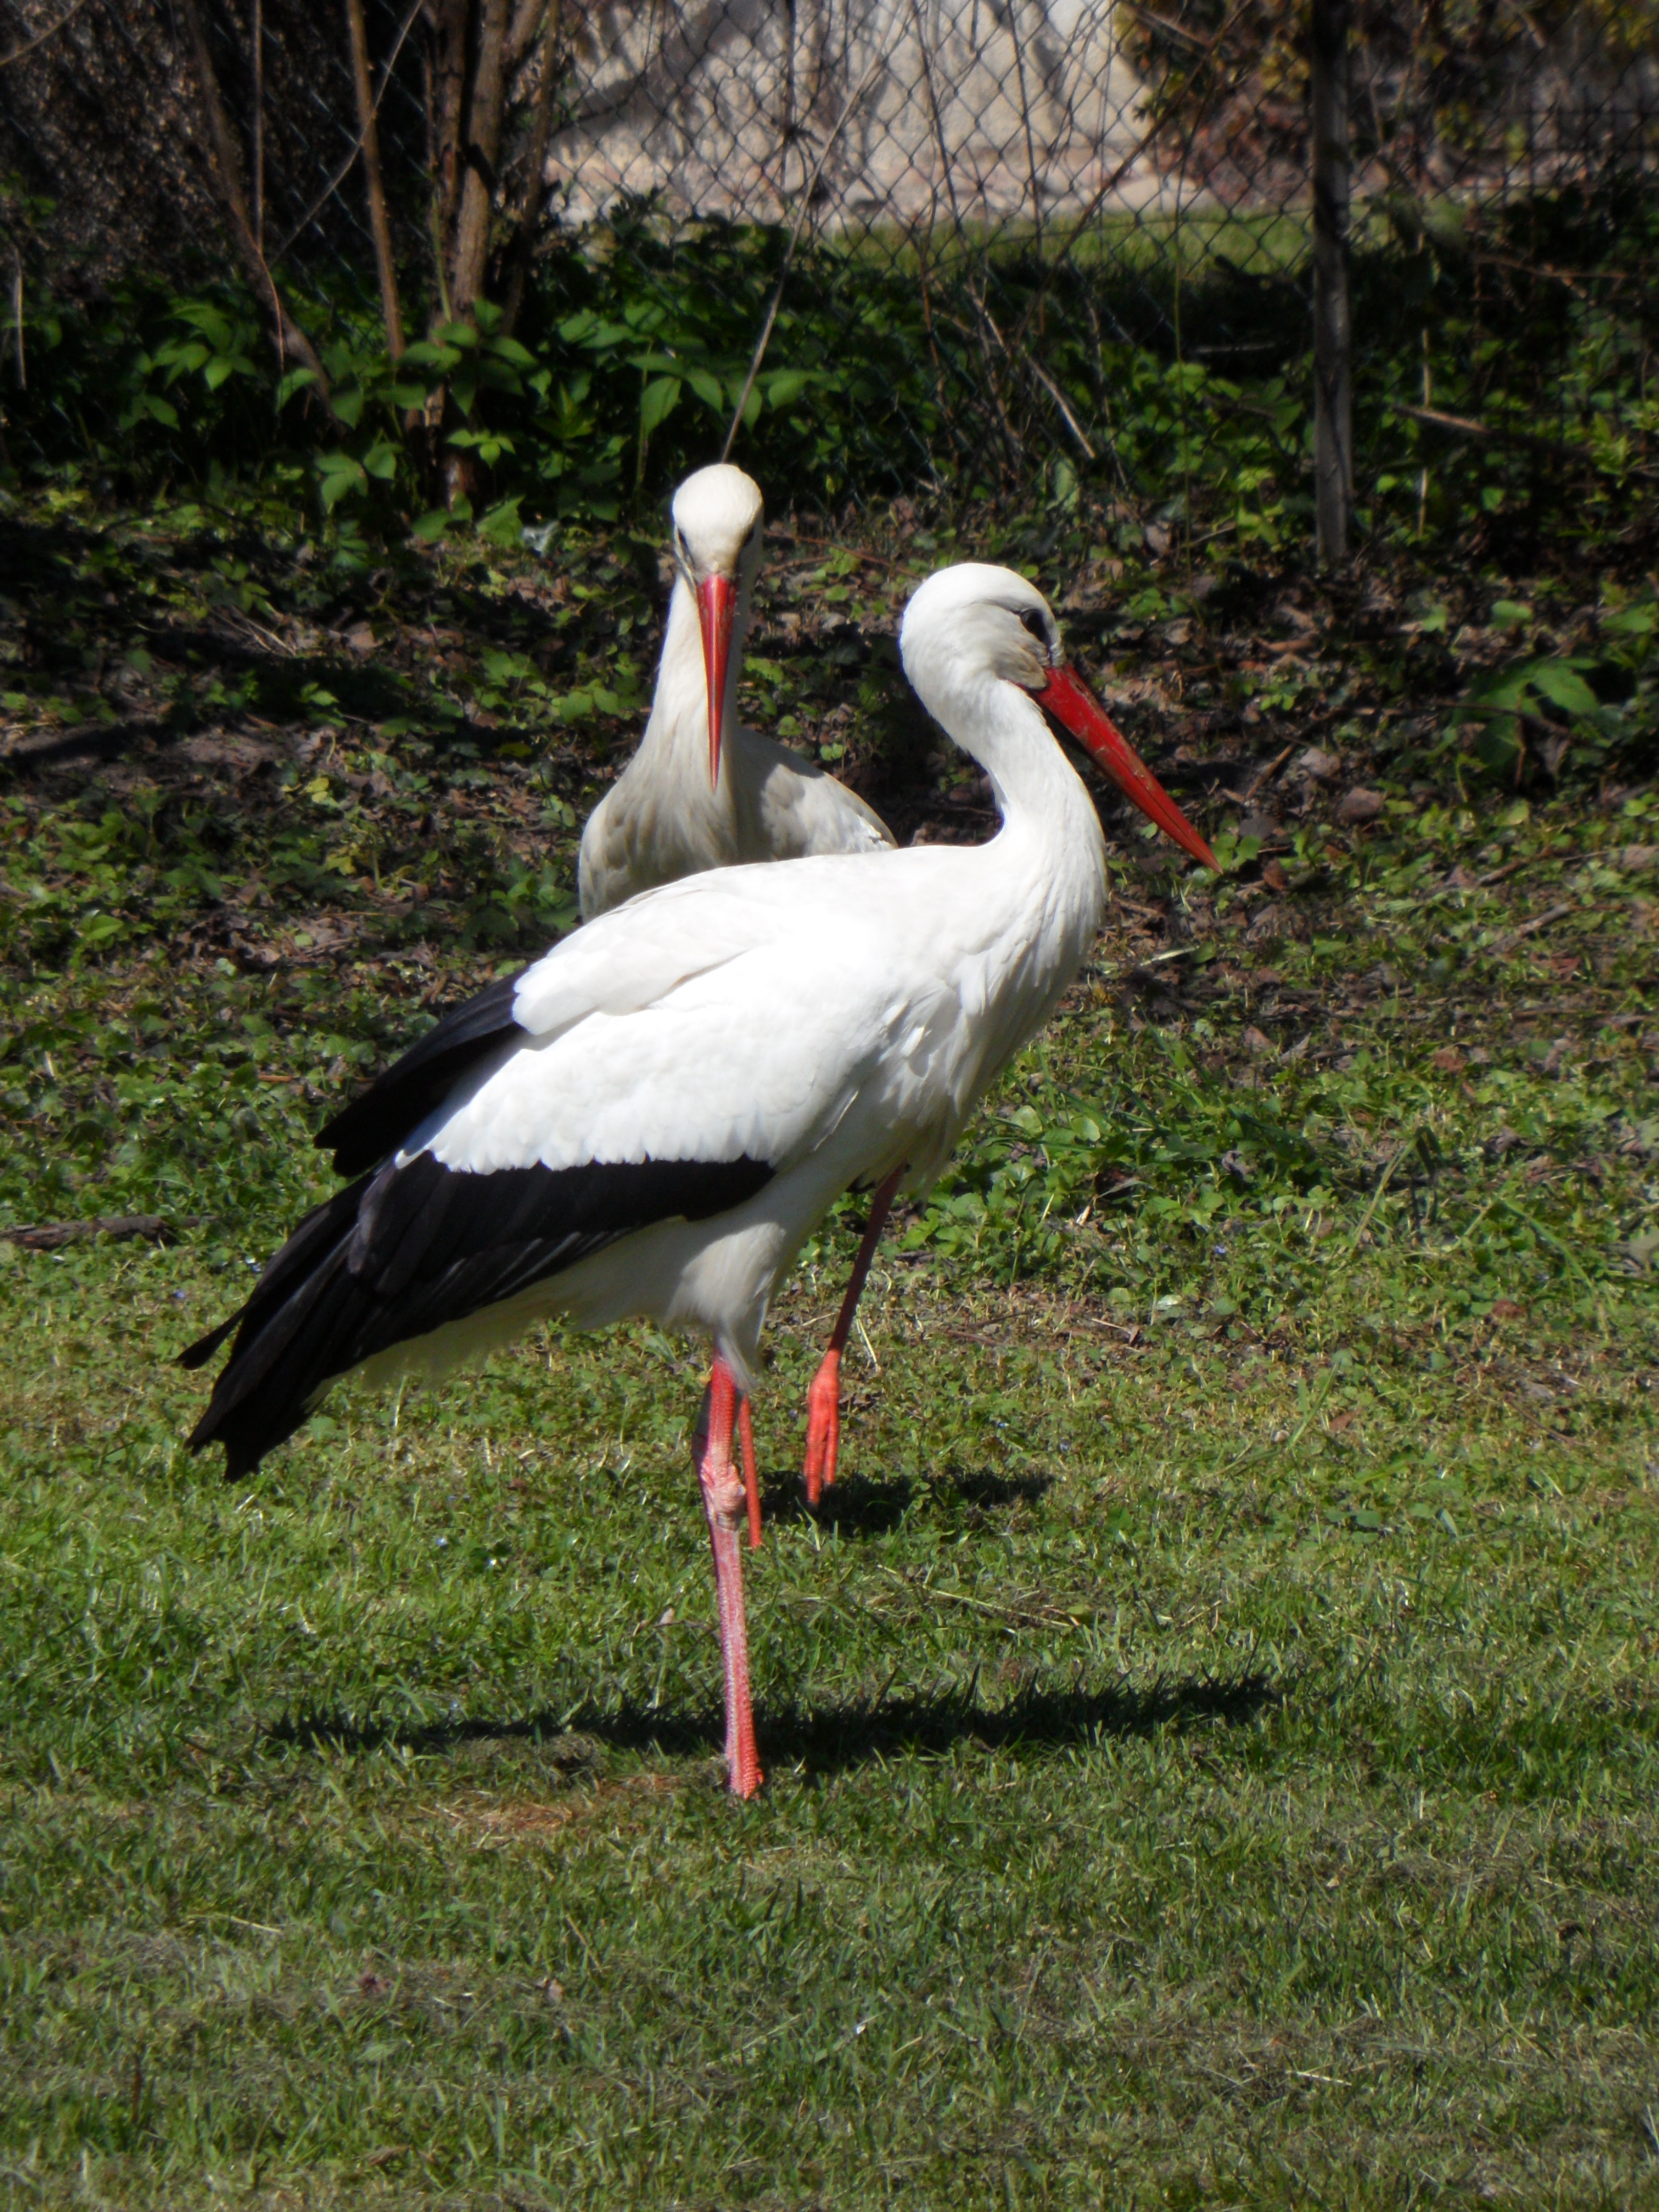
landscape, bird, meadow, wildlife, zoo, spring, beak, fauna, stork, birds, animals, vertebrate, water bird, foraging, white stork, signs of spring, storks, rattle stork, ciconiiformes